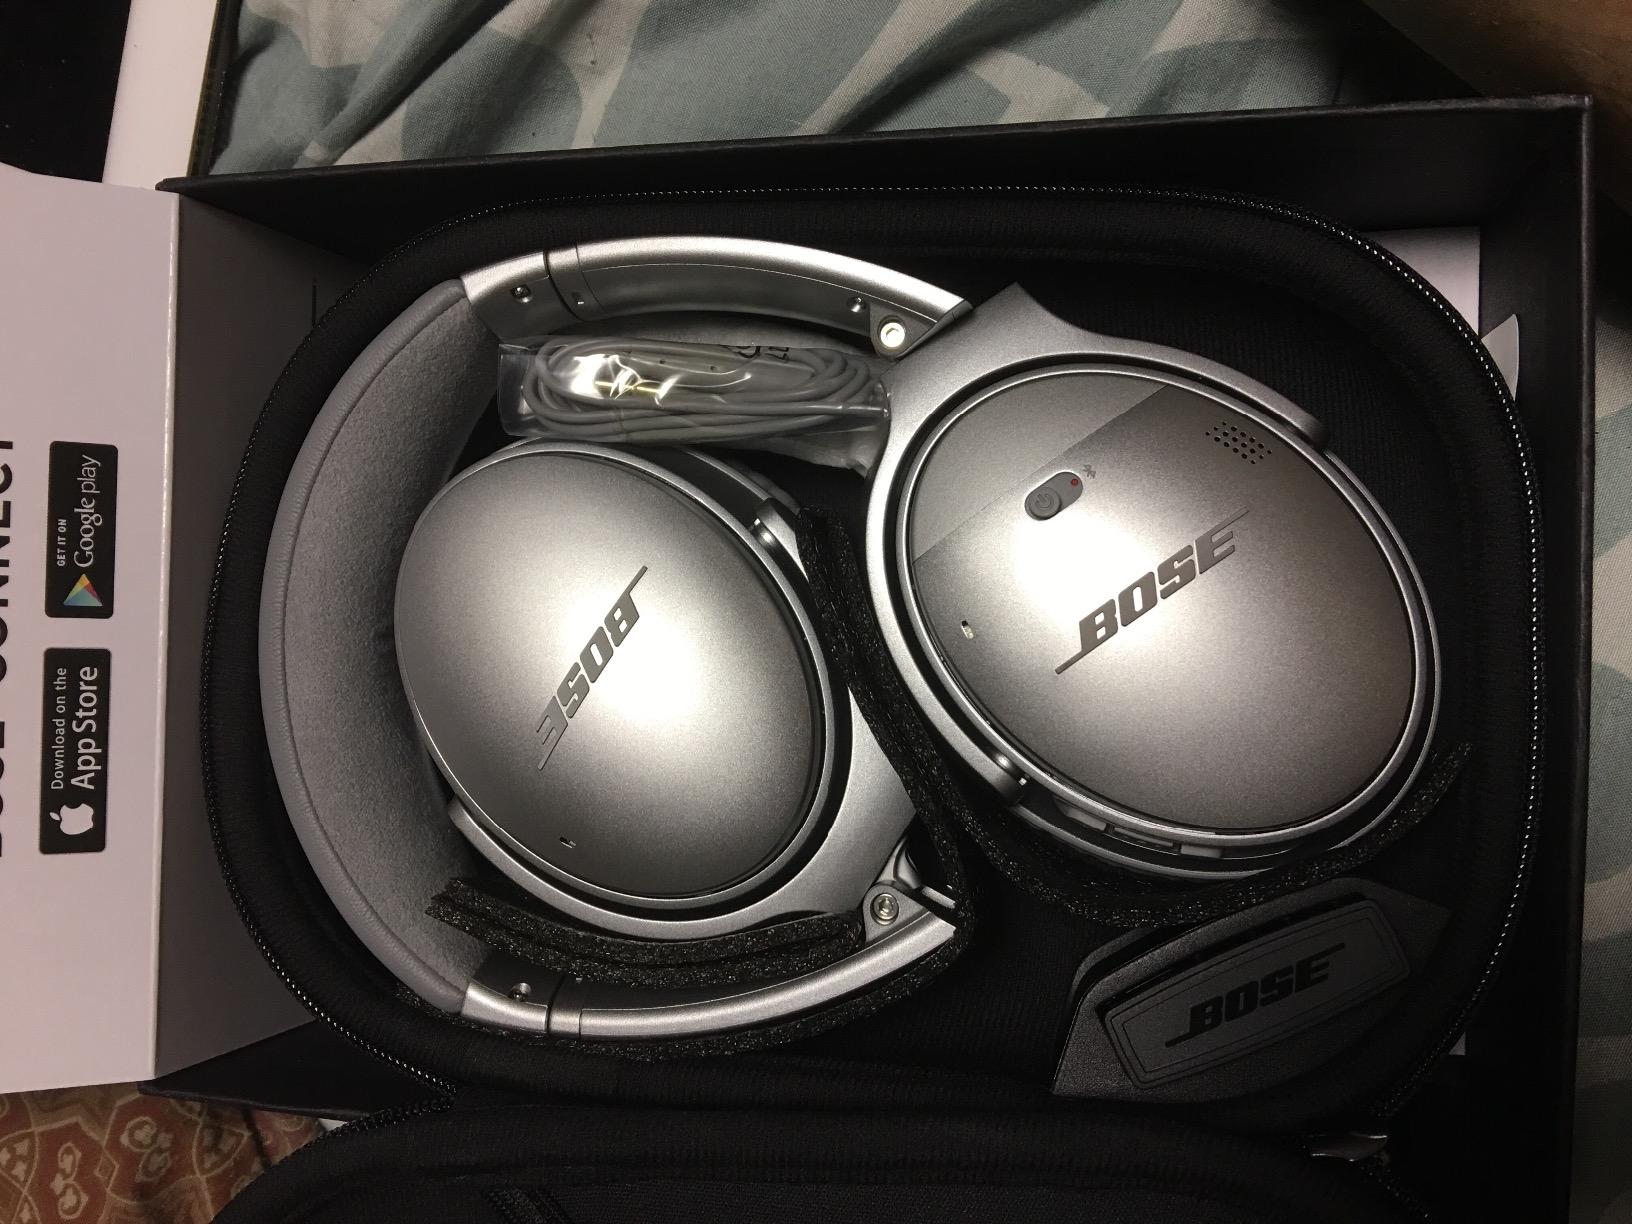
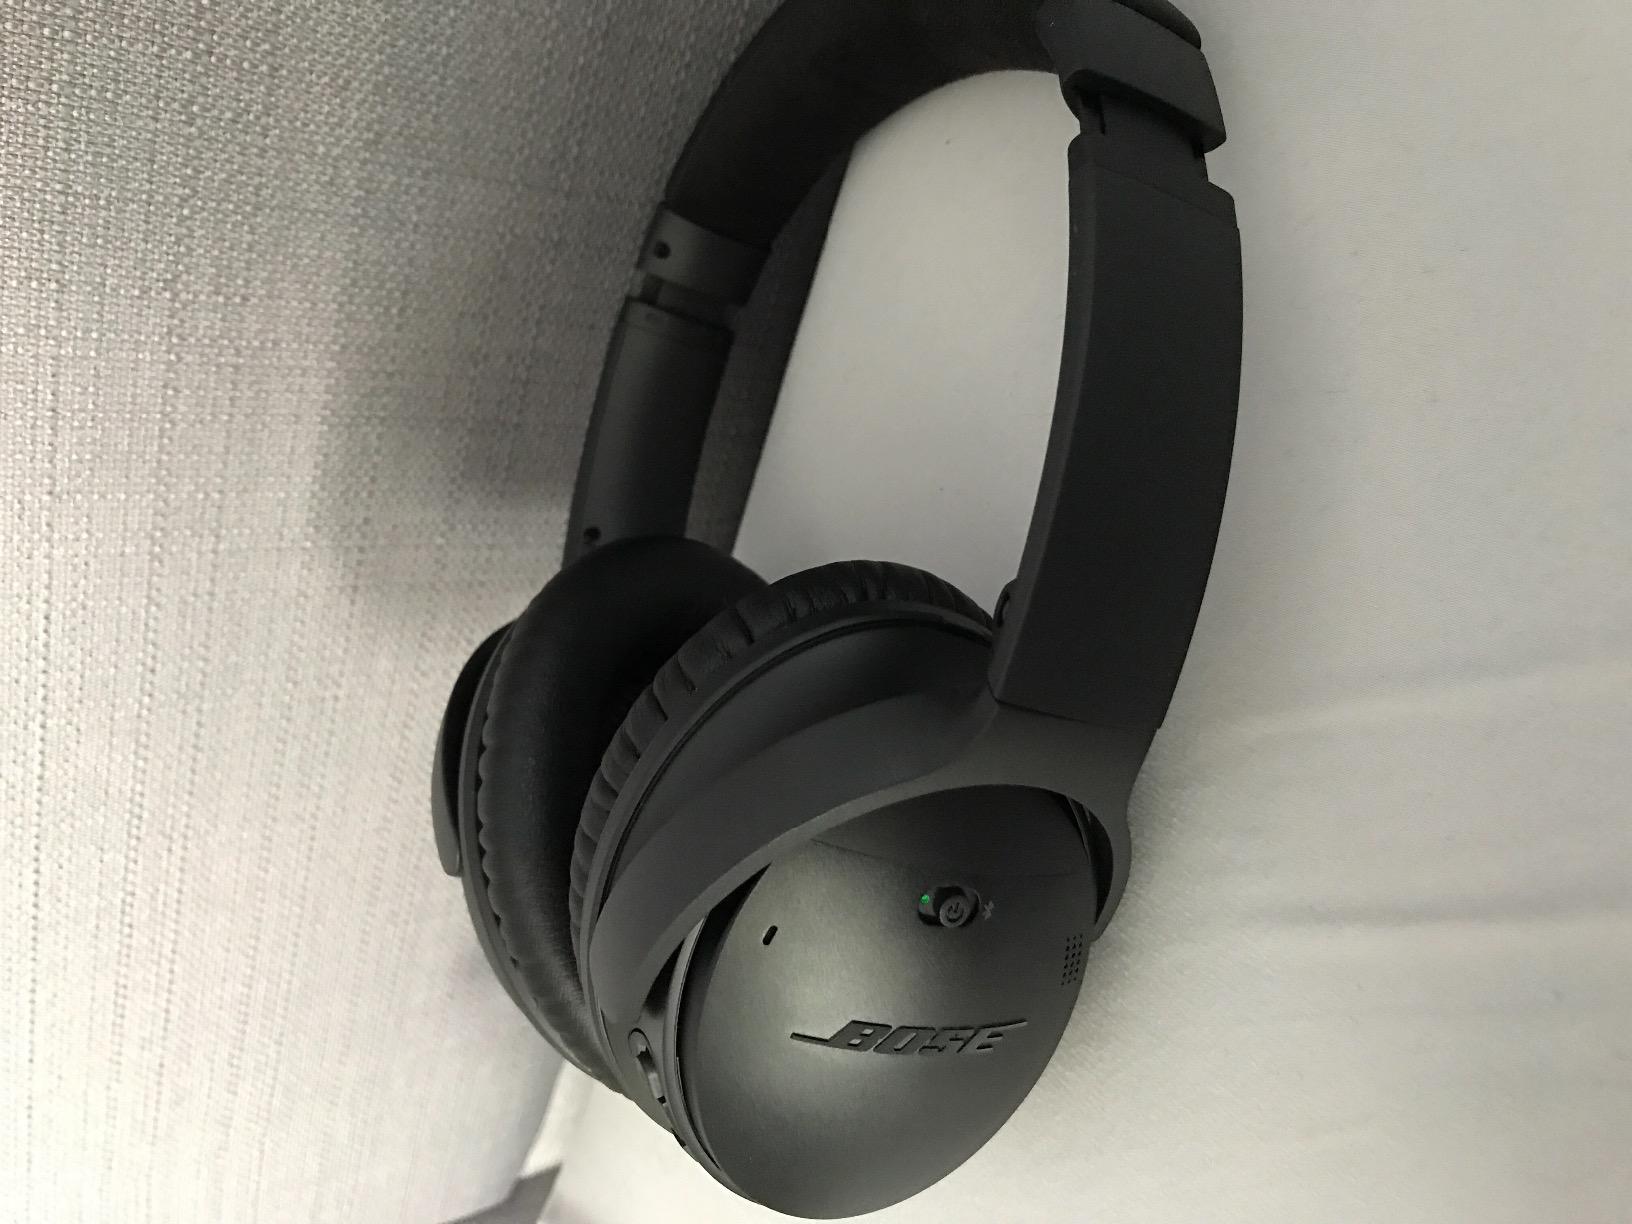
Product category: headphones
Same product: no